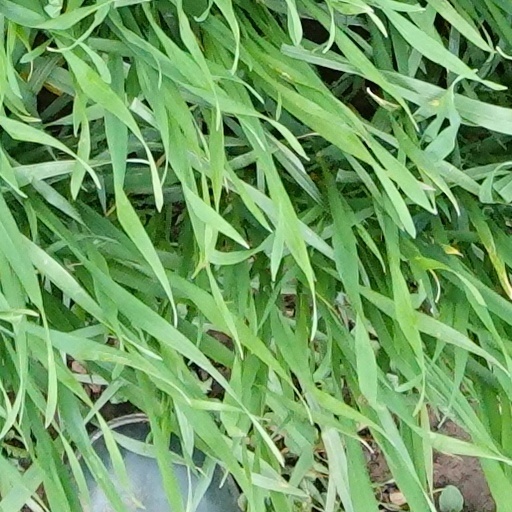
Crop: wheat